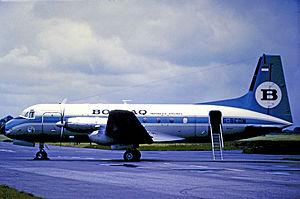
Le HS.748 est un bi-turbopropulseur de transport court/moyen-courrier conçu par la firme britannique Avro faisant partie du groupe Hawker-Siddeley.